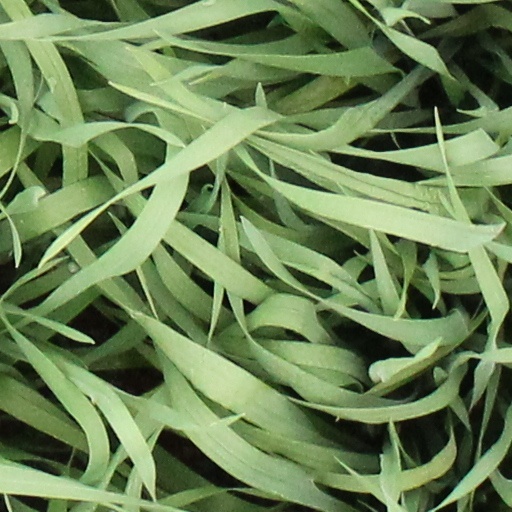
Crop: wheat